Spain in the Junior Eurovision Song Contest 2023

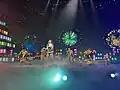
Sandra Valero performing during the jury show

On 7 July 2023, RTVE announced that Sandra Valero had been selected as its representative based on the unanimous decision of a jury panel made up of (head of the Spanish delegation for the contest and co-director of Benidorm Fest), María Eizaguirre (director of communication and participation at RTVE), Miriam Corrales (director of RTVE Entertainment), César Vallejo (co-director of Benidorm Fest), Rayden (musical advisor, Benidorm Fest 2022 contestant), Tony Sánchez-Ohlsson (musical advisor, songwriter of the Spanish entries for the Eurovision Song Contest in , , and ), and Pablo Rodríguez (musical advisor).